Describe the emotion expressed in this image:  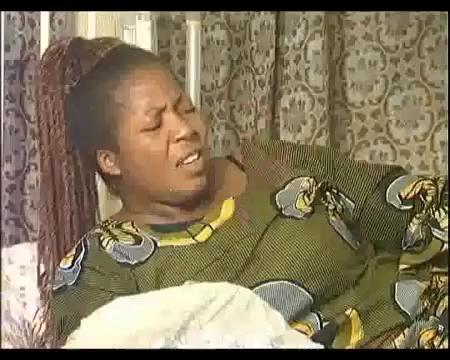
This person displays Pain, valence and arousal with low intensity.